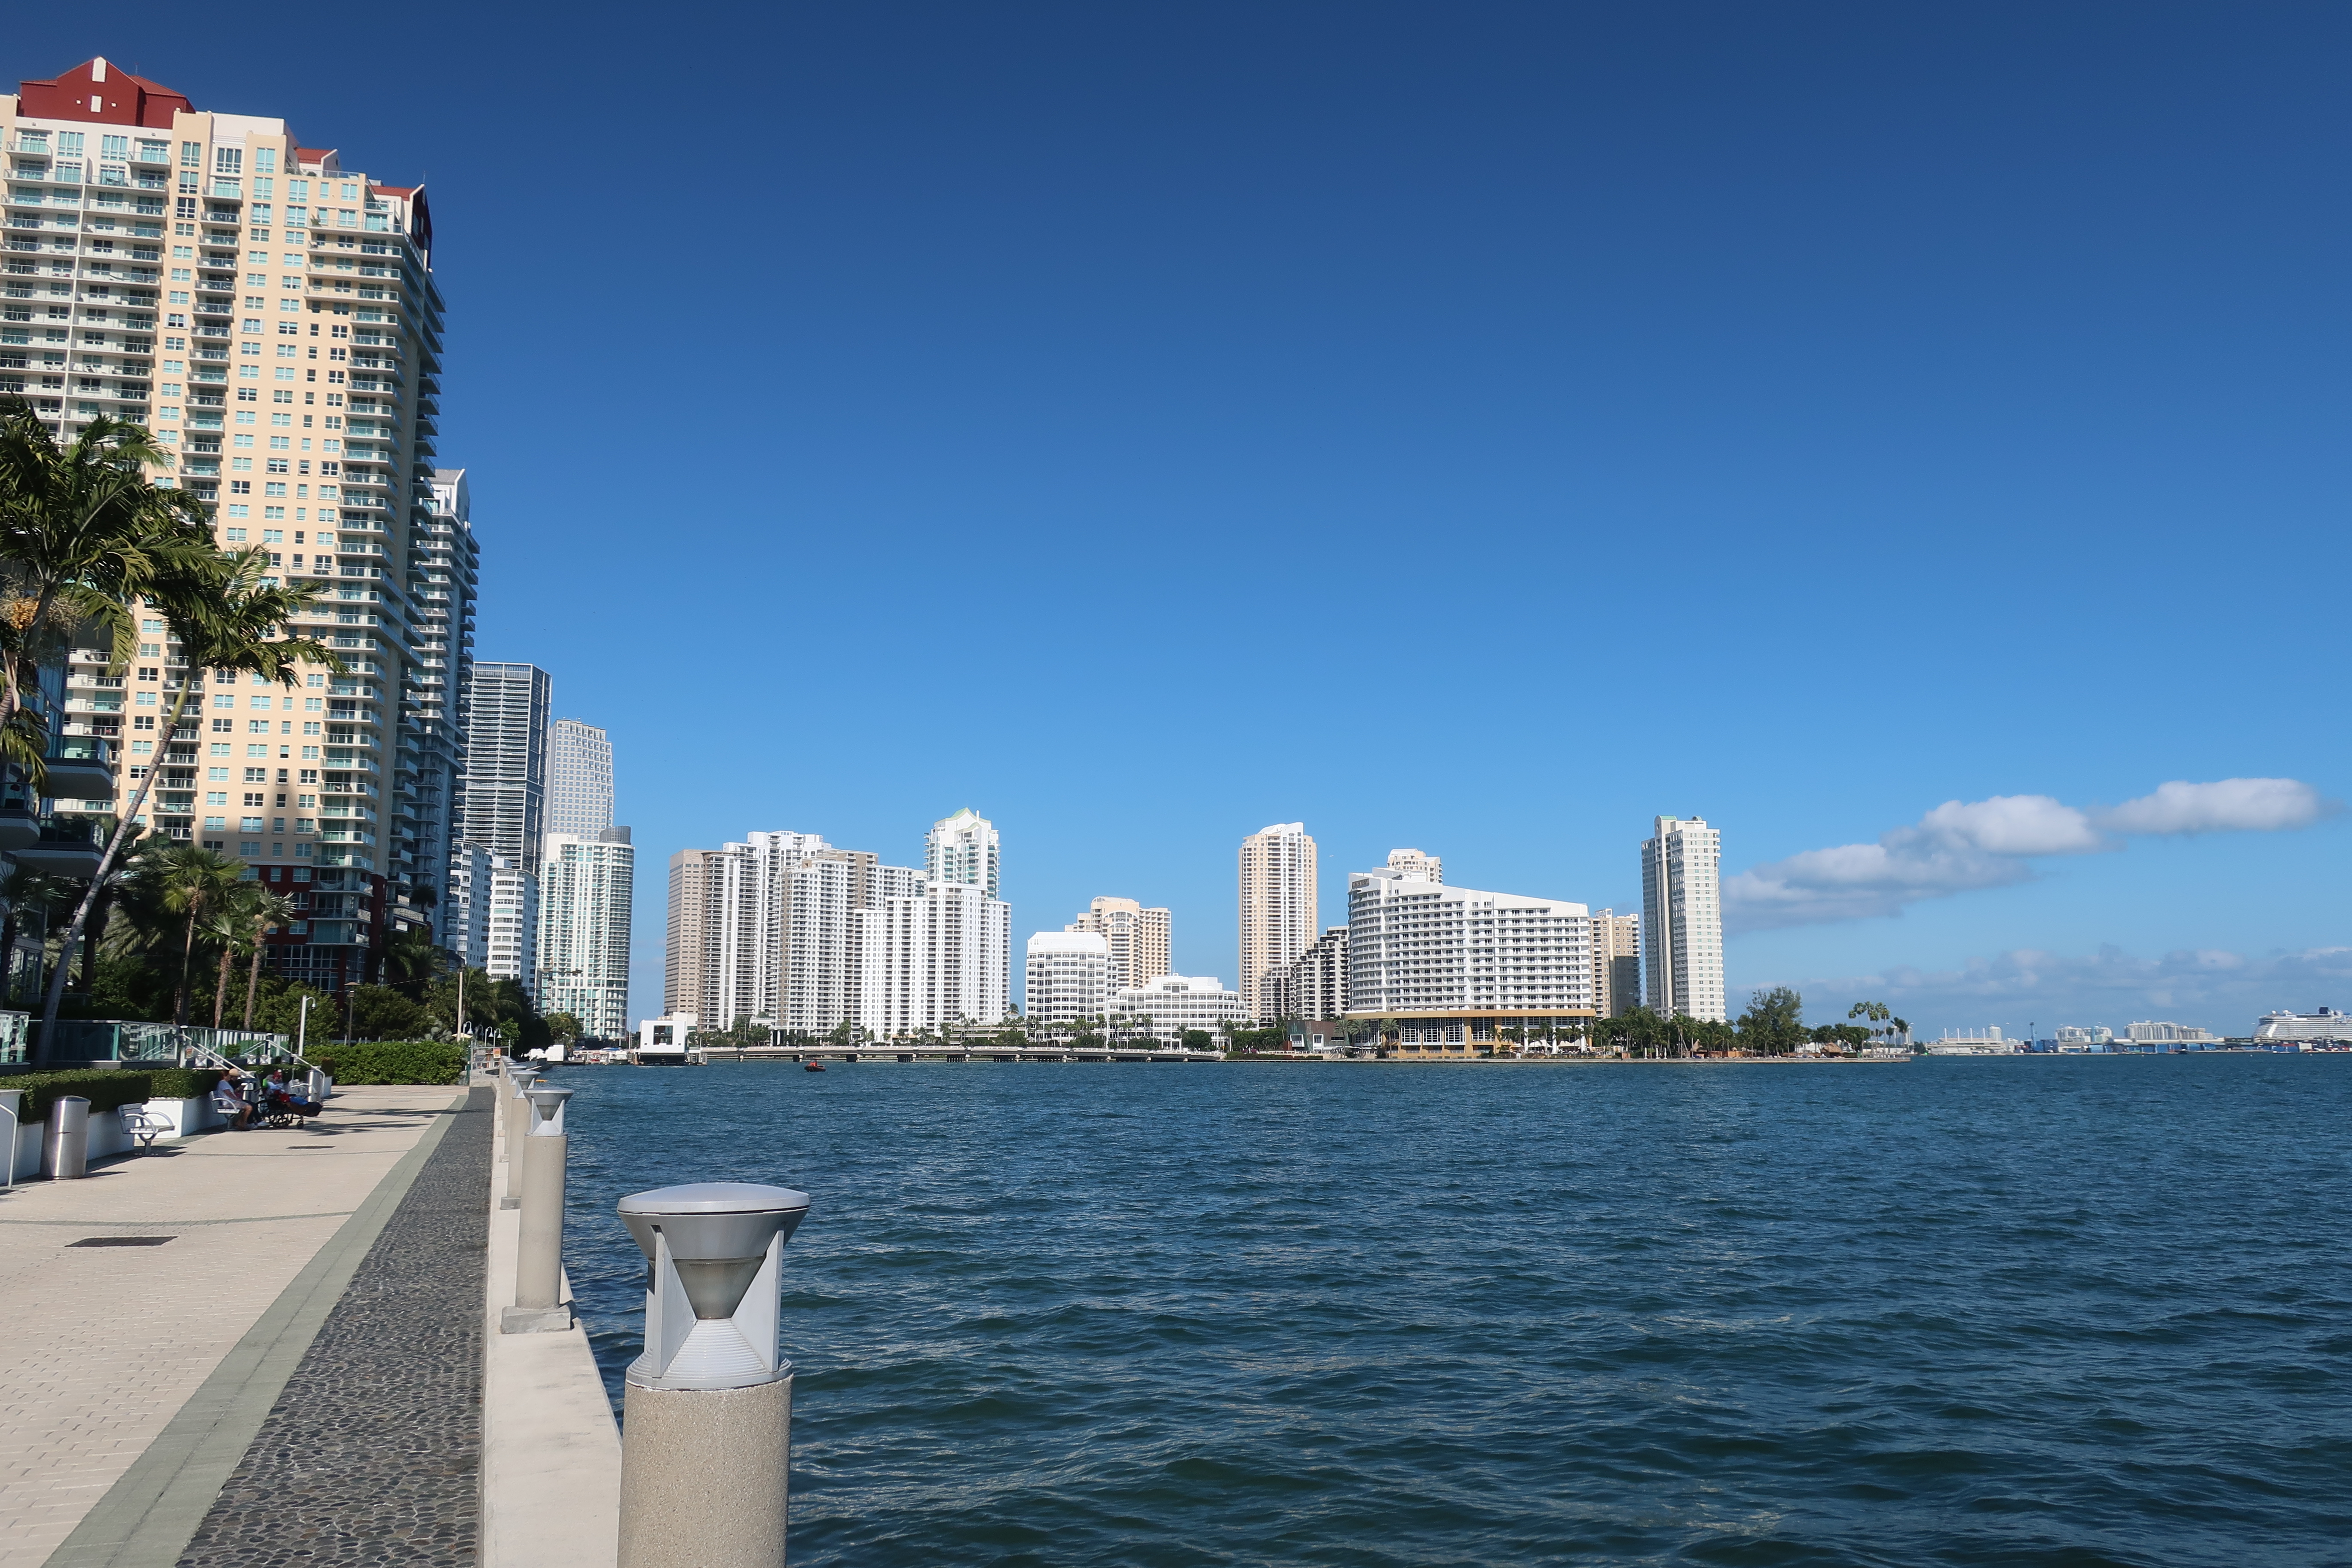
skyline, building, city, skyscraper, downtown, dusk, evening, landmark, tower block, metropolis, urban area, geographical feature, human, settlement, metropolitan area, architecture, shopping mall, ceiling, lobby, airport terminal, interior, design, vehicle, tree, palm tree, transport, sky, vacation, mode of transport, car, woody plant, parking, tourism, plant, compact car, shade, road trip, tropics, mid size car, family car, parking lot, minivan, road, daytime, human settlement, cityscape, condominium, sea, real estate, shore, river, coast, mixed use, bay, coastal and oceanic landforms, ocean, cloud, leisure, harbor, channel, urban design